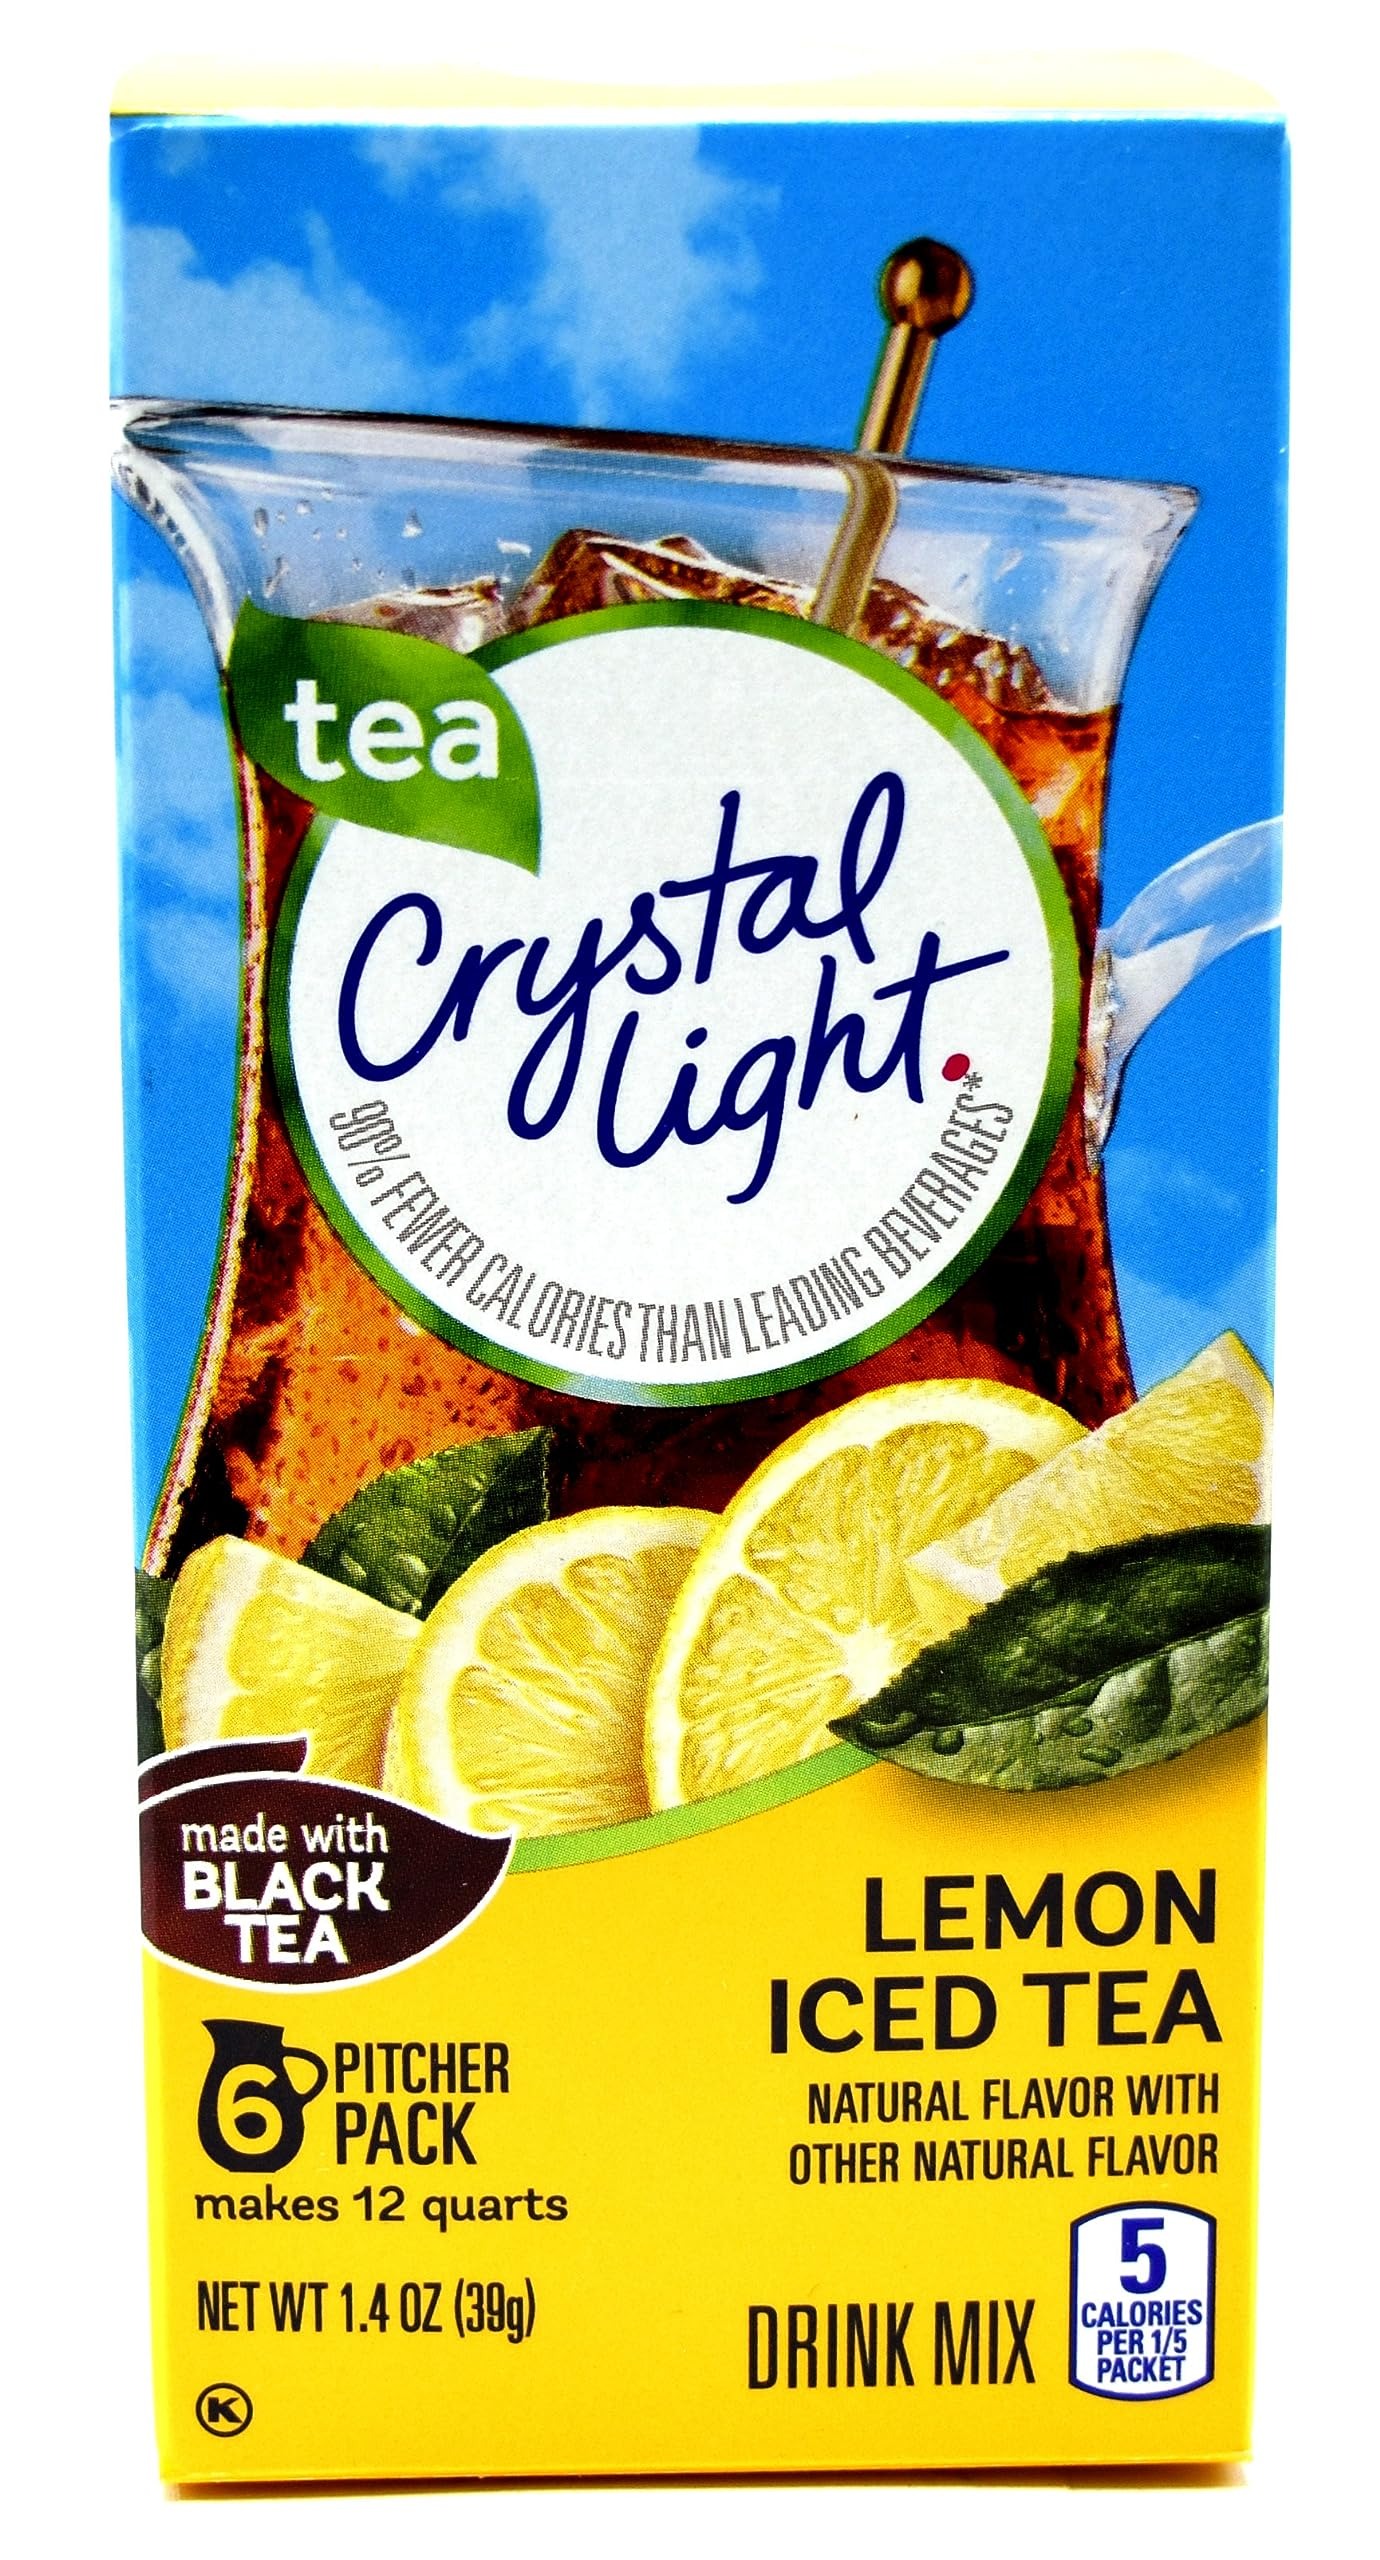
Item Name: Crystal Light Lemon Iced Tea Drink Mix, 12-Quart Canister (Pack of 7)
Bullet Point 1: Each Canister Contains 6 2-Quart (6-2 Liter) Packets
Bullet Point 2: 99% Caffeine Free (10 mg Caffeine Per Serving)
Bullet Point 3: Low in Sodium and Kosher
Bullet Point 4: Each 8 Ounce (237 ml) Serving Contains 5 Calories
Value: 7.0
Unit: Count

Price: 10